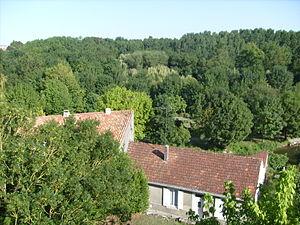
Paysage depuis les remparts de Pons
Pons est une commune du Sud-Ouest de la France, située dans le département de la Charente-Maritime. Ses habitants sont appelés les Pontois.